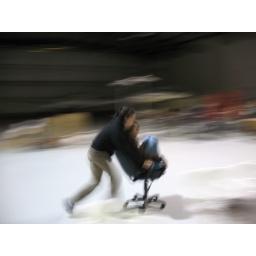
Vanessa pushing Kori around the hanger on a office chair with wheels.